Urban terrorism

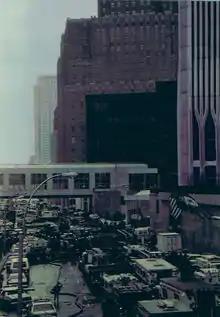
The procession of emergency vehicles immediately following the 1993 bombing

On February 26, 1993, at 12:17 p.m., a Ryder truck filled with of explosives, planted by Ramzi Yousef, detonated in the underground garage of the North Tower in Lower Manhattan, New York City, United States. The blast opened a 100-foot (30 m) hole through five sublevels with the greatest damage occurring on levels B1 and B2 and significant structural damage on level B3. Six people were killed, over 1,000 were injured and 50,000 other workers and visitors were left gasping for air within the 110 story towers. Many people inside the North Tower were forced to walk down darkened stairwells that contained no emergency lighting, some taking two hours or more to reach safety.